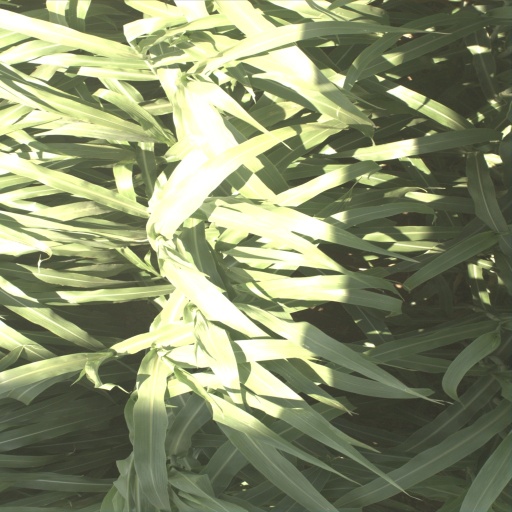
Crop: sorghum